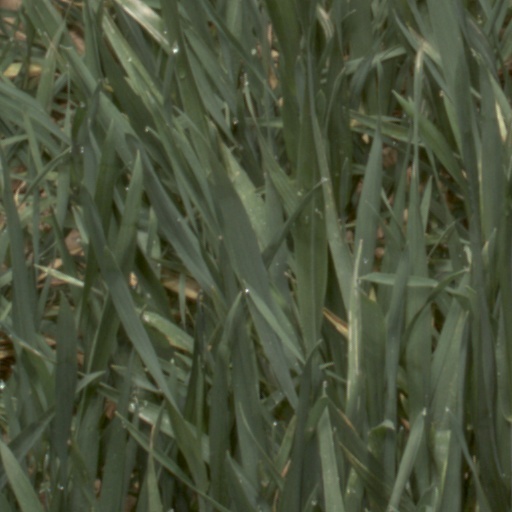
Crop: wheat